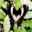
Label: butterfly